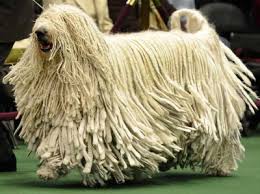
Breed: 318-n000115-komondor